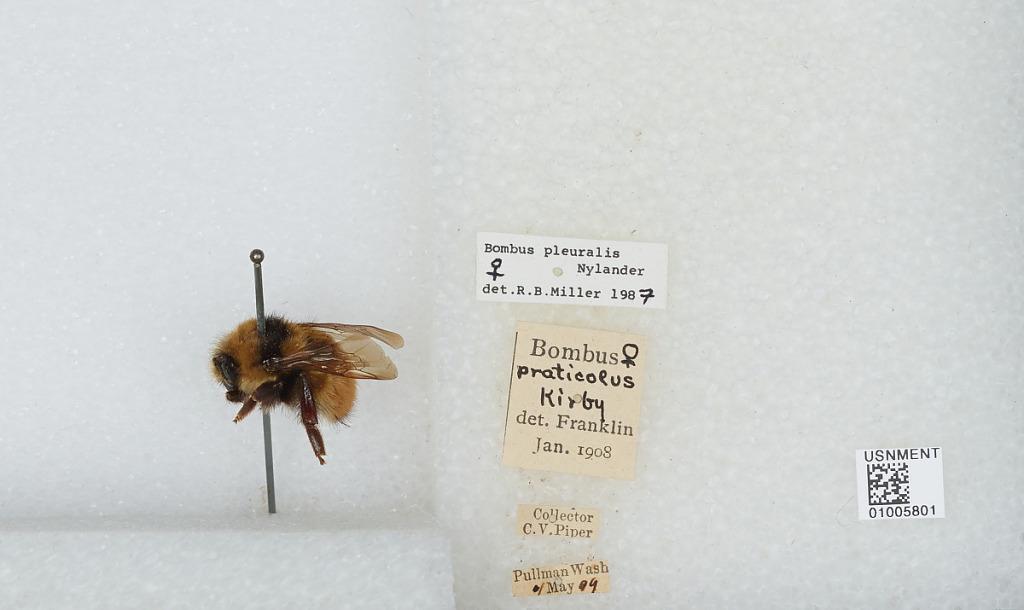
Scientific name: Bombus (Pyrobombus) flavifrons Cresson
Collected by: C. Piper
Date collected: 1899-5-1
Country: United States
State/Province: Washington
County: Whitman
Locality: Pullman
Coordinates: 46.7333, -117.167
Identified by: Miller, R. B.